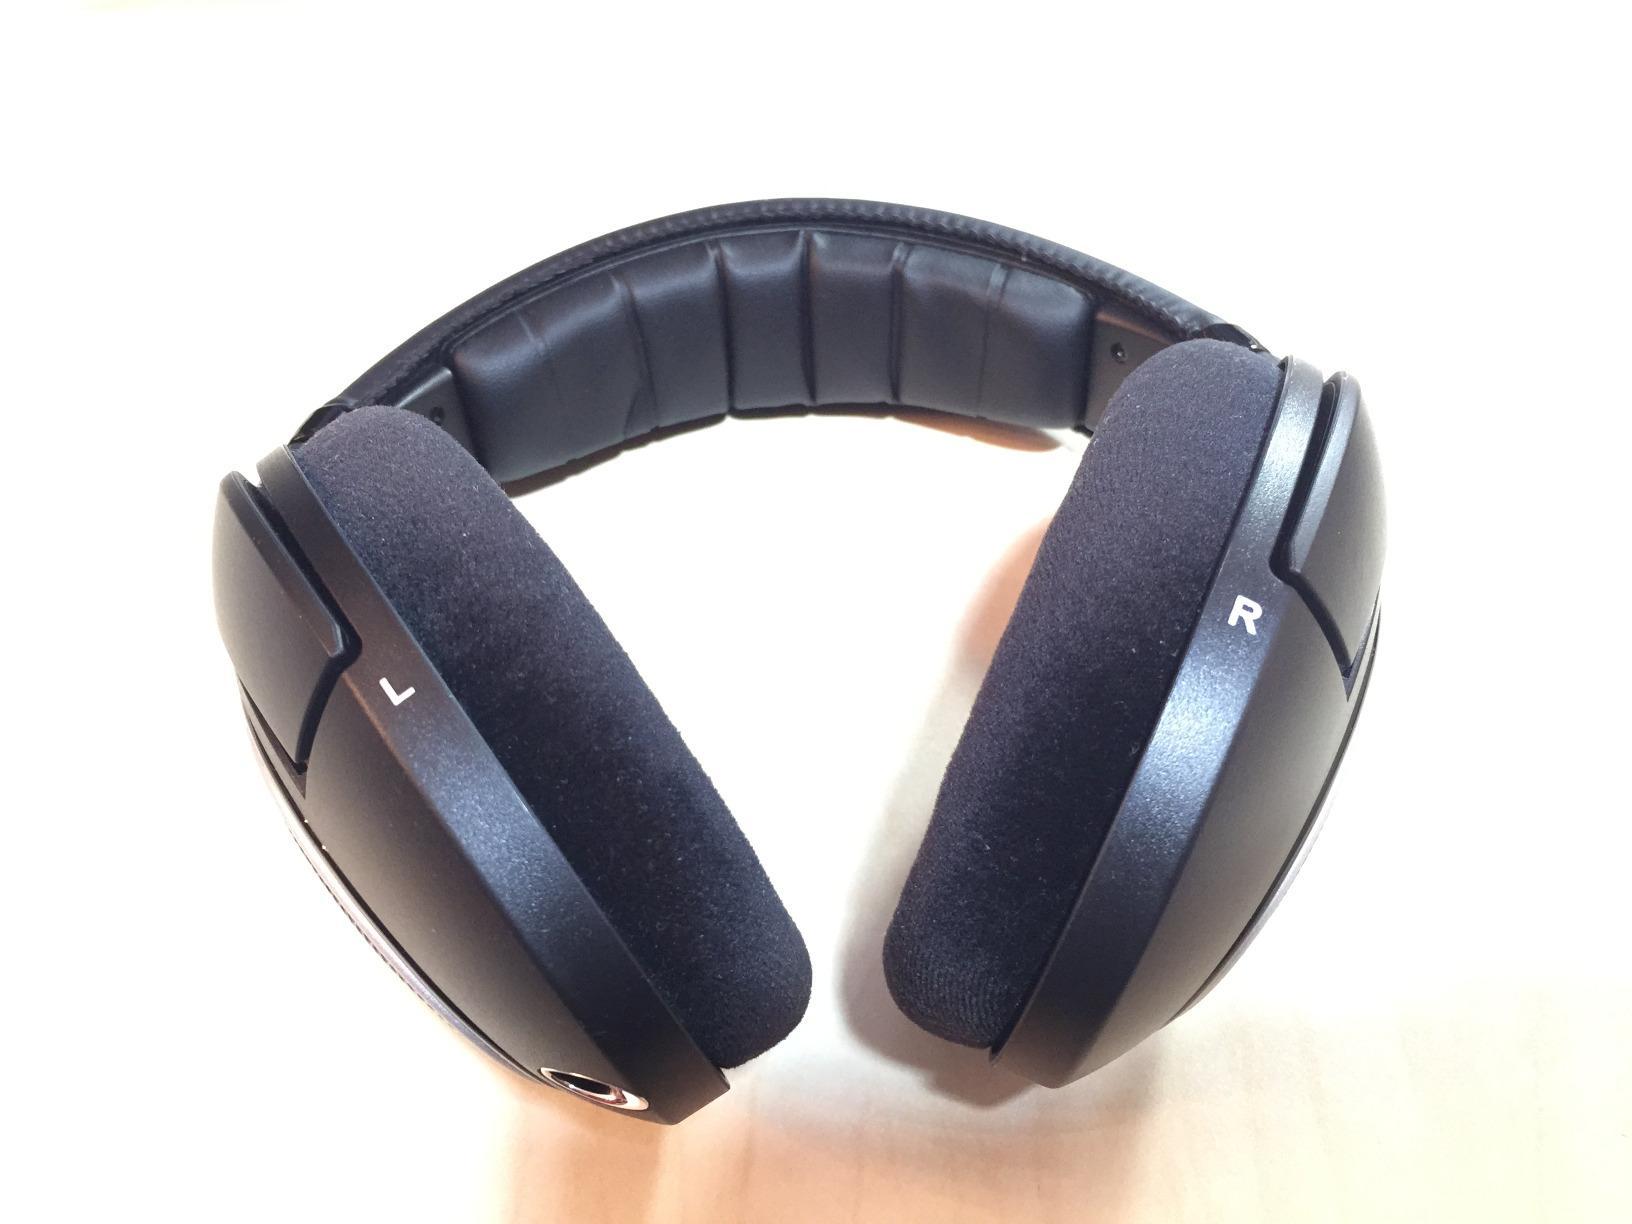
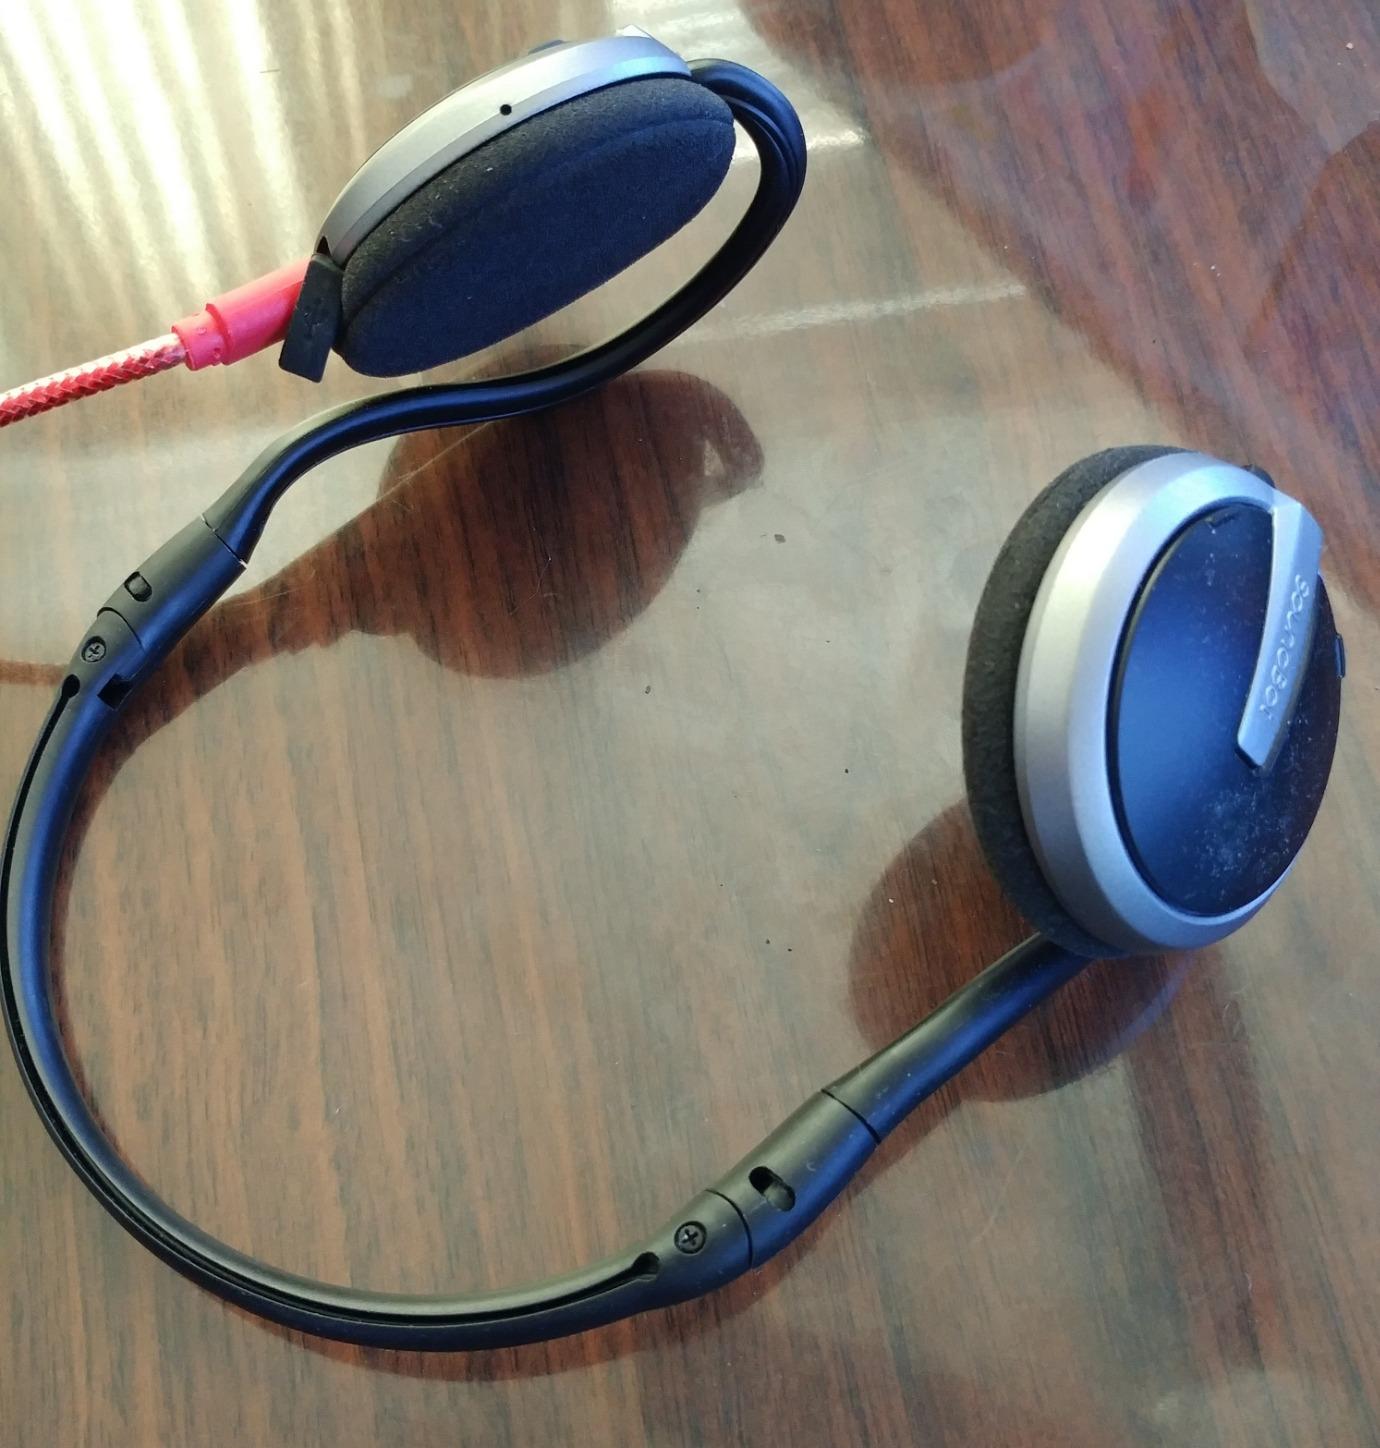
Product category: headphones
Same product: no